Martin F. Allen

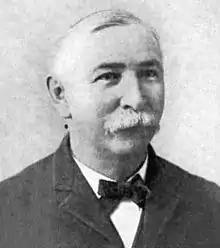
From the July 1900 edition of "The Vermonter" magazine

Martin Fletcher Allen (November 28, 1842 – May 24, 1927) was a Vermont banker, businessman, farmer and politician who served one term as the 43rd lieutenant governor of Vermont.